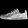
Label: Sneaker